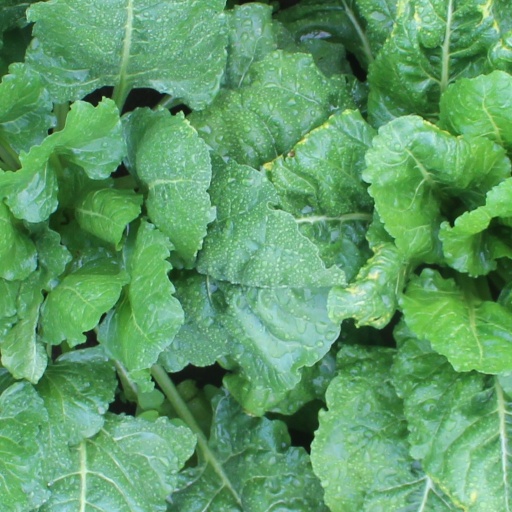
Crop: sugar beet